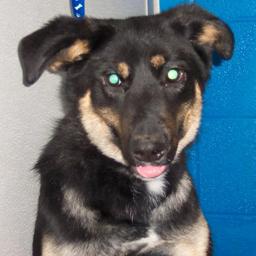
Animal: dogs